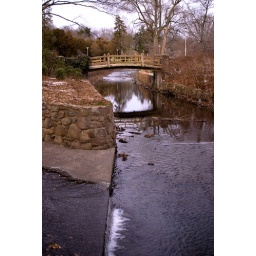
water under the bridge